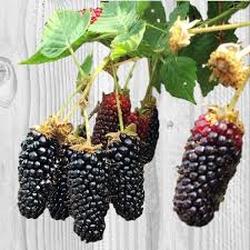
Label: Blackberry